History of Laos

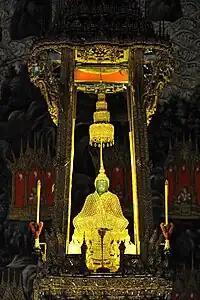
Emerald Buddha

Siribunnyasan the last independent king of Vientiane had died by 1780, and his sons Nanthasen, Inthavong, and Anouvong had been taken to Bangkok as prisoners during the sack of Vientiane in 1779. The sons would become successive kings of Vientiane (under Siamese suzerainty), beginning with Nanthasen in 1781. Nanthasen was allowed to return to Vientiane with the Phra Bang, the palladium of Lan Xang, the Emerald Buddha remained in Bangkok and became a symbol to the Lao of their captivity. 1 of Nanthasen's first acts was to seize Chao Somphu a Phuan prince from Xieng Khouang who had entered into a tributary relationship with Vietnam, and released him when it was agreed that Xieng Khouang would acknowledge Vientiane as suzerain. In 1791, Anuruttha was confirmed by Rama I as king of Luang Prabang. By 1792 Nanthasen had convinced Rama I that Anuruttha was secretly dealing with the Burmese, and Siam allowed Nanthasen to lead an army and besiege and capture Luang Prabang. Anuruttha was sent to Bangkok as a prisoner, and through diplomatic exchanges facilitated by China, Anuruttha was released in 1795. After Anuruttha's release it was alleged that Nanthasen had been plotting with the governor of Nakhon Phanom to rebel against Siam. Rama I ordered the arrest of Nanthasen, and after he died in captivity. Inthavong (1795–1804) became the next king of Vientiane, and dispatched armies to aide Siam against Burmese invasions in 1797 and 1802, and to capture the Sipsong Chau Tai (with his brother Anouvong as general).